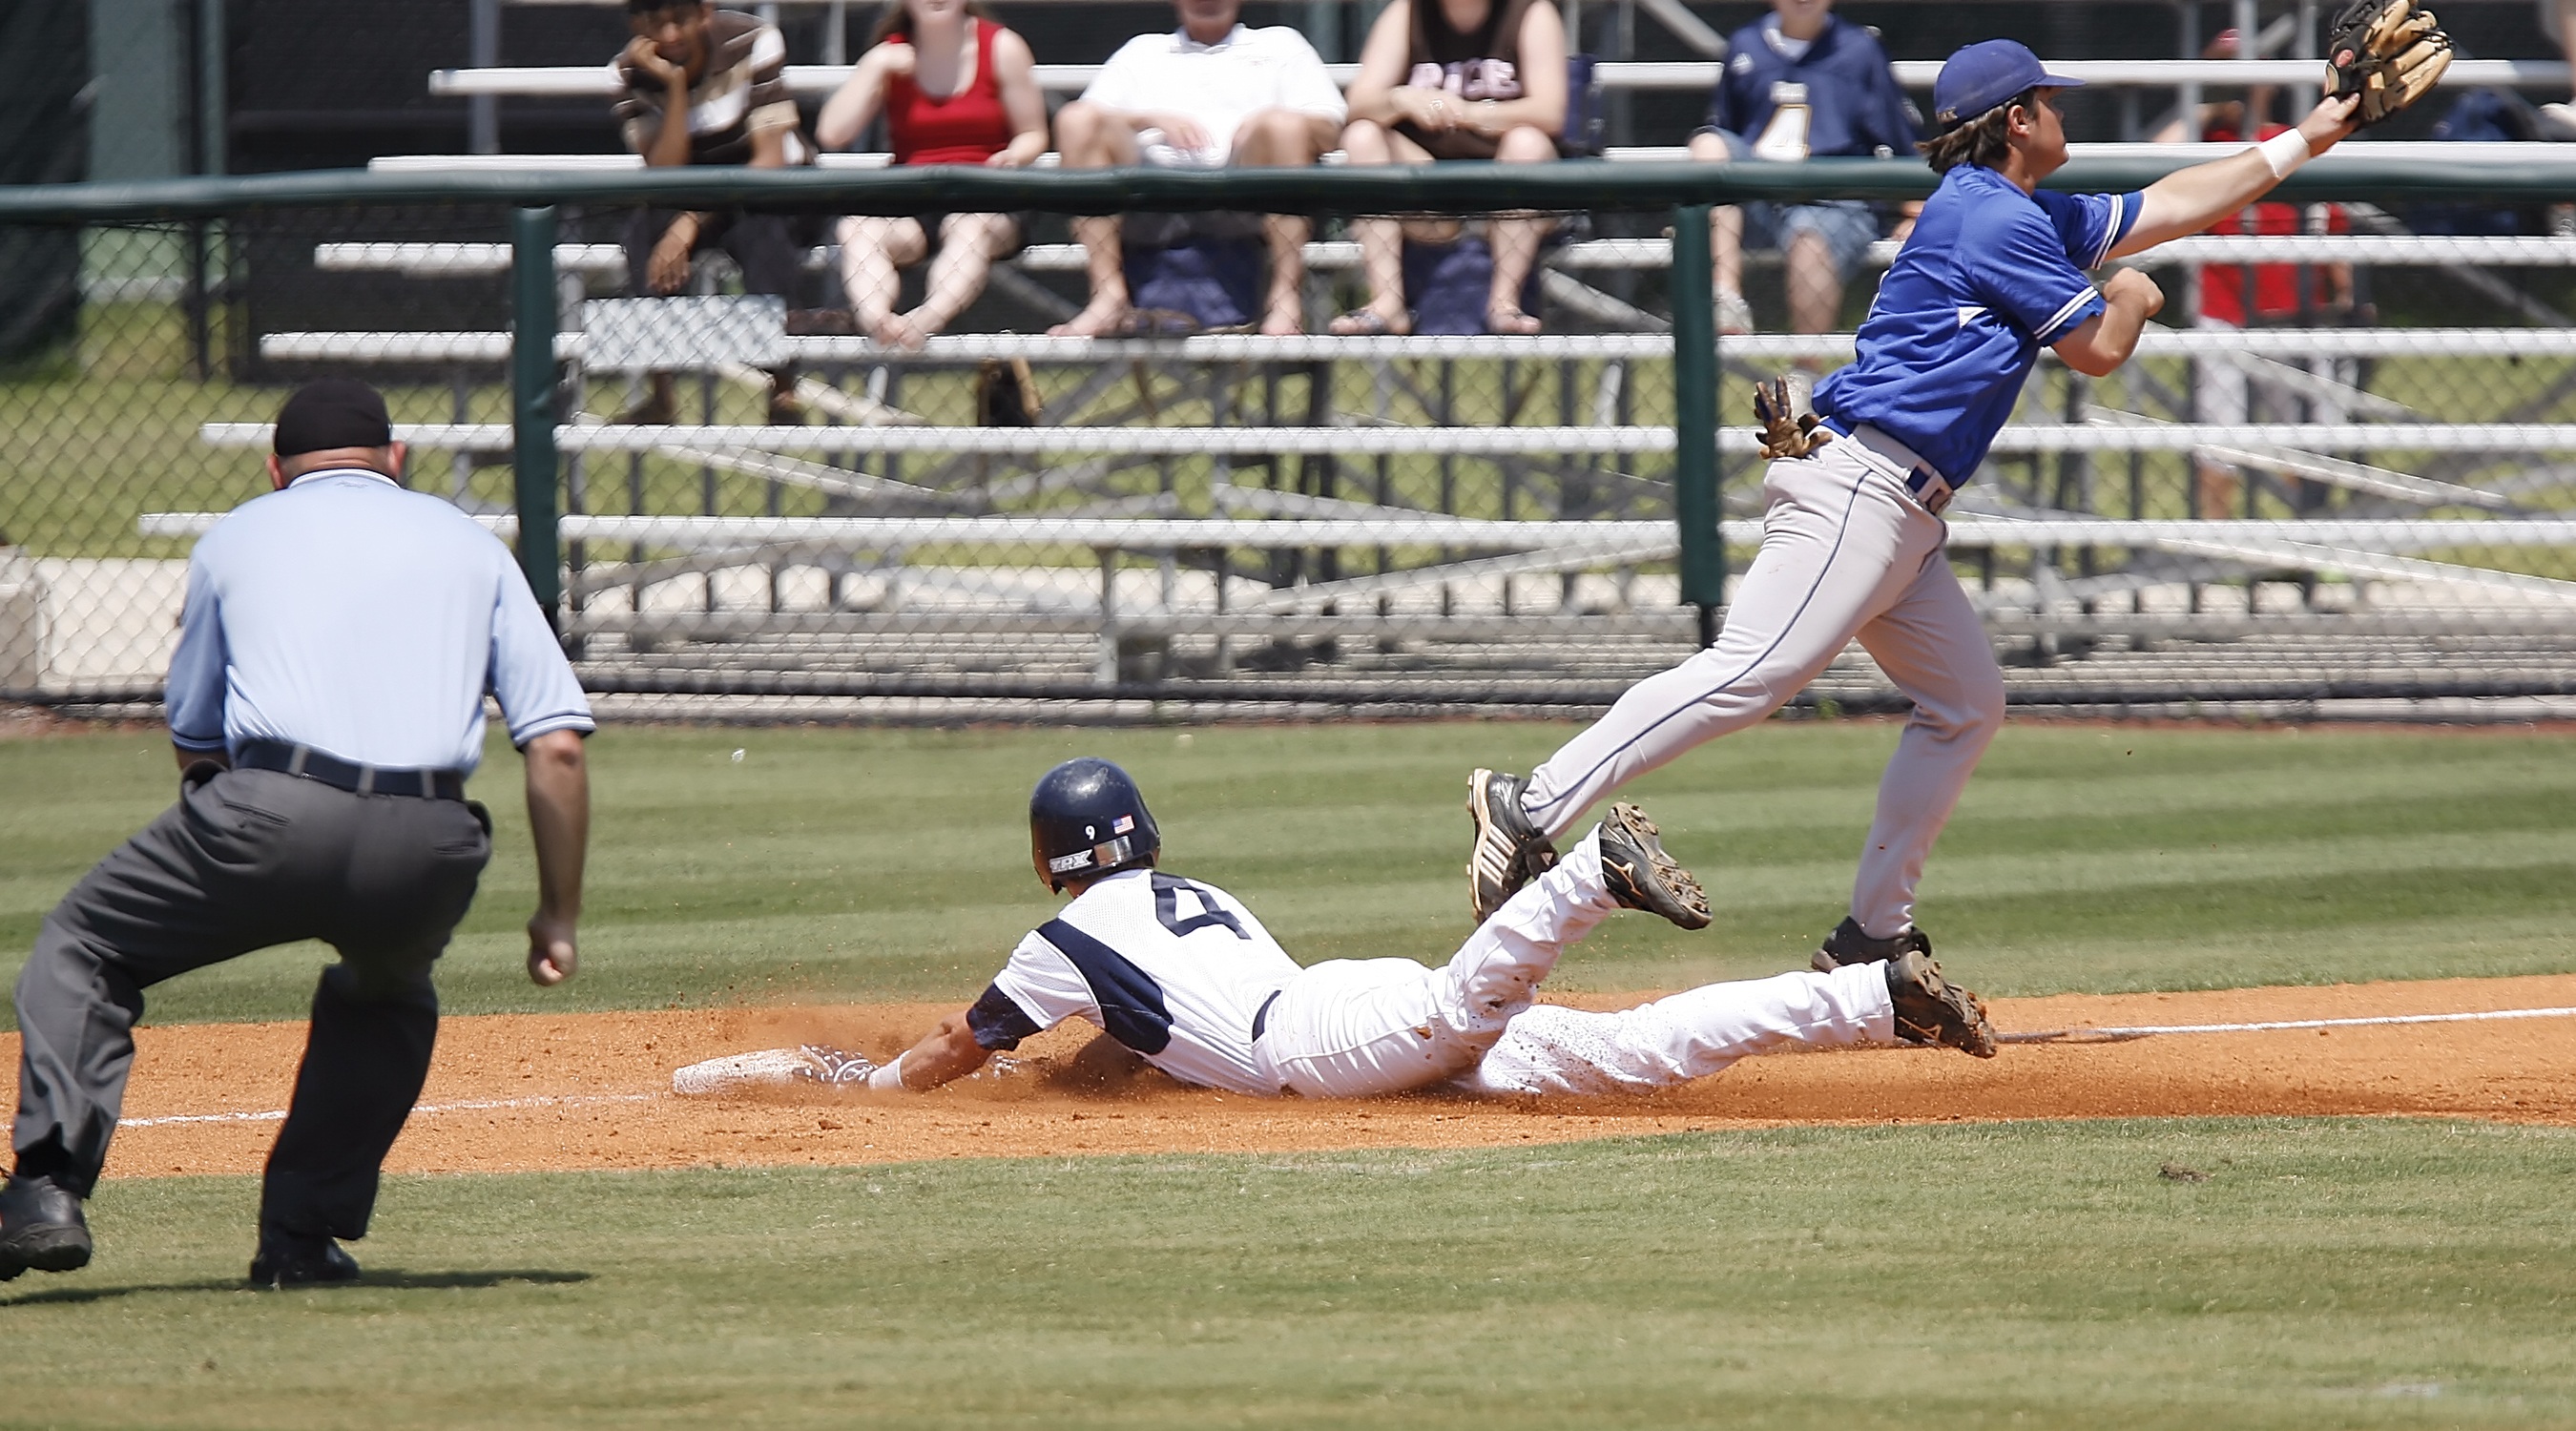
baseball, glove, sport, field, game, dirt, action, runner, stadium, player, baseball field, pitch, umpire, competition, sports, helmet, call, uniform, slide, base, athlete, athletics, sliding, safe, baseball player, tackle, infield, ball game, team sport, infielder, ruling, college baseball, bat and ball games, baseball positions, college softball